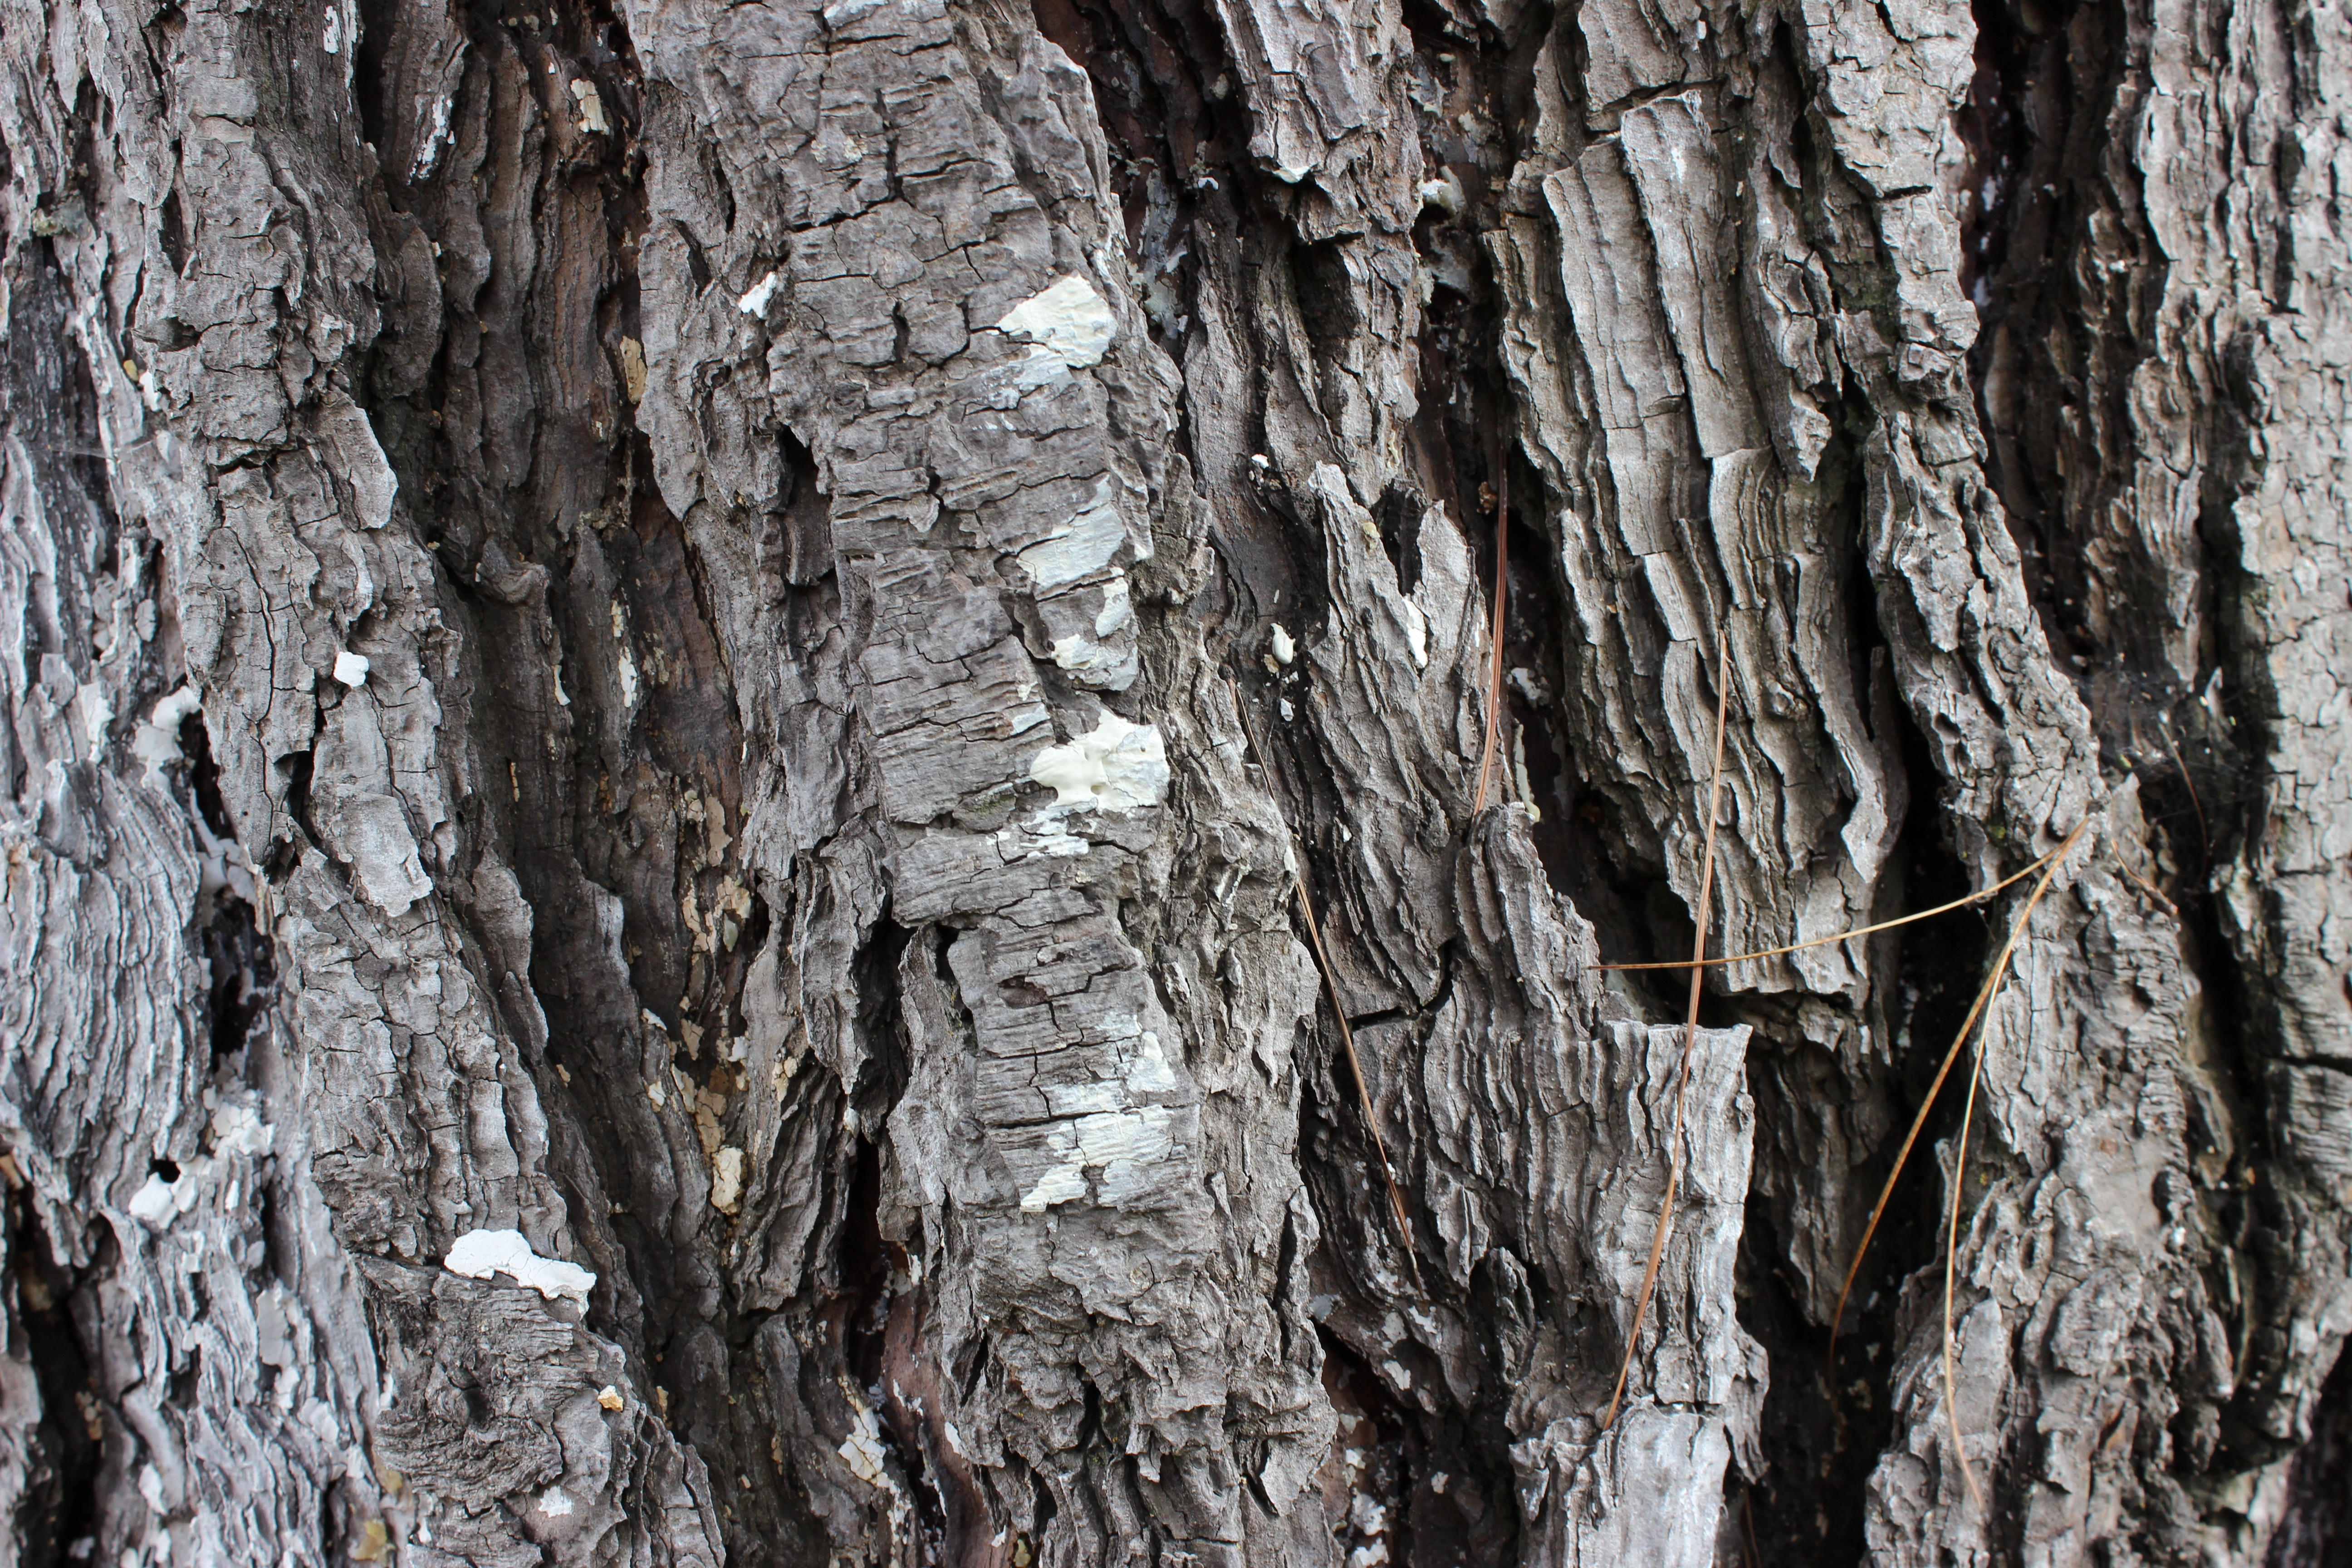
tree, nature, branch, plant, wood, trunk, bark, formation, birch, tree bark, flowering plant, tree bark texture, texture tree, plant stem, woody plant, land plant